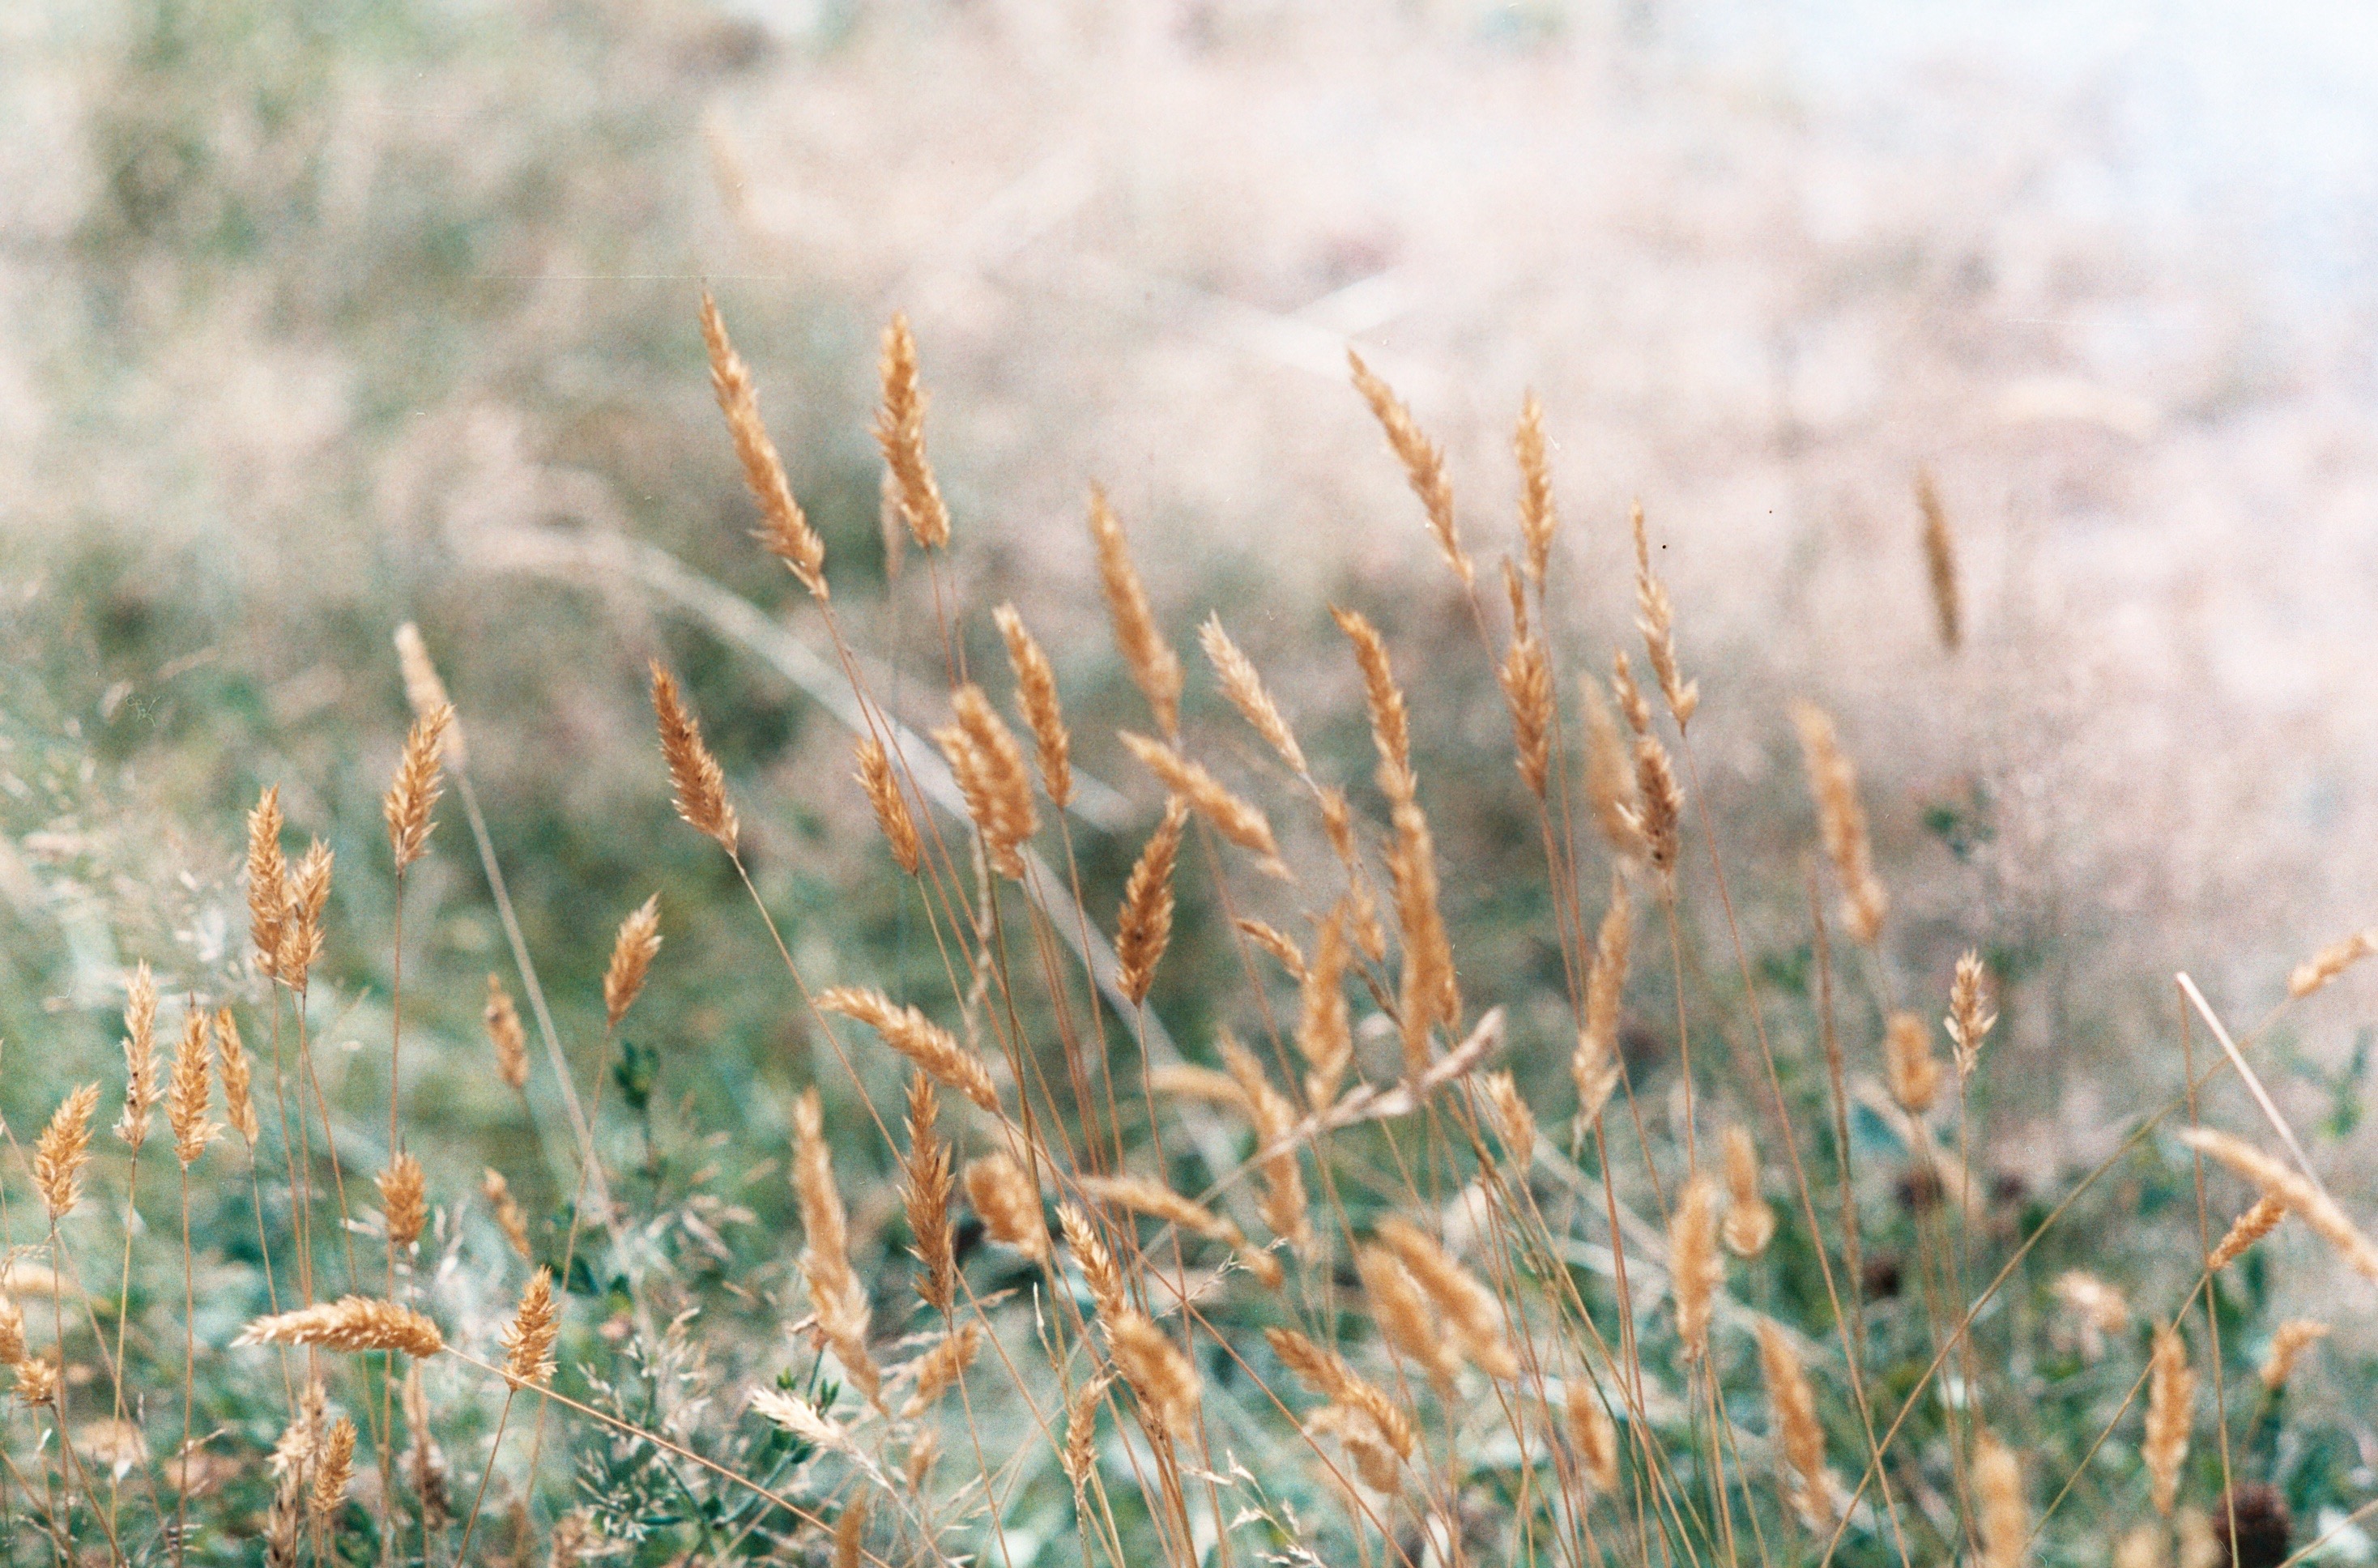
nature, grass, plant, field, lawn, meadow, prairie, sunlight, leaf, flower, frost, autumn, soil, agriculture, flora, season, wildflower, grassland, saveearth, ecosystem, kodakprofoto100, macro photography, steppe, flowering plant, grass family, land plant, phragmites